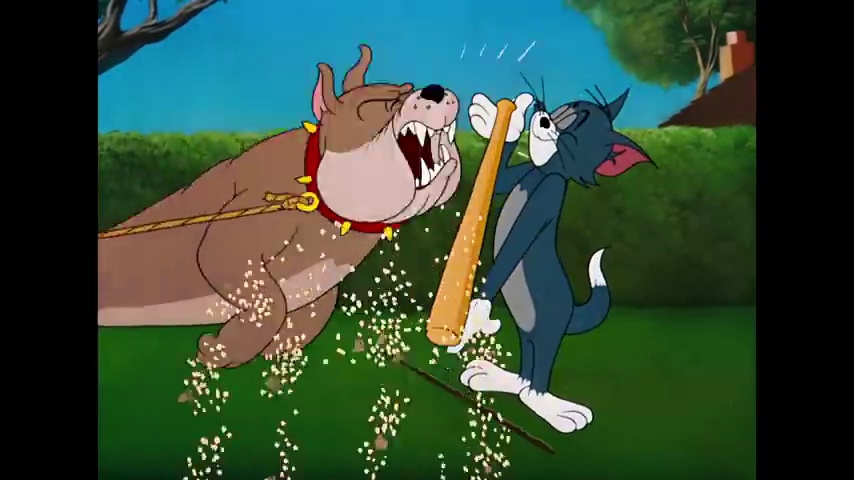
Portrait style: Cartoon Portrait